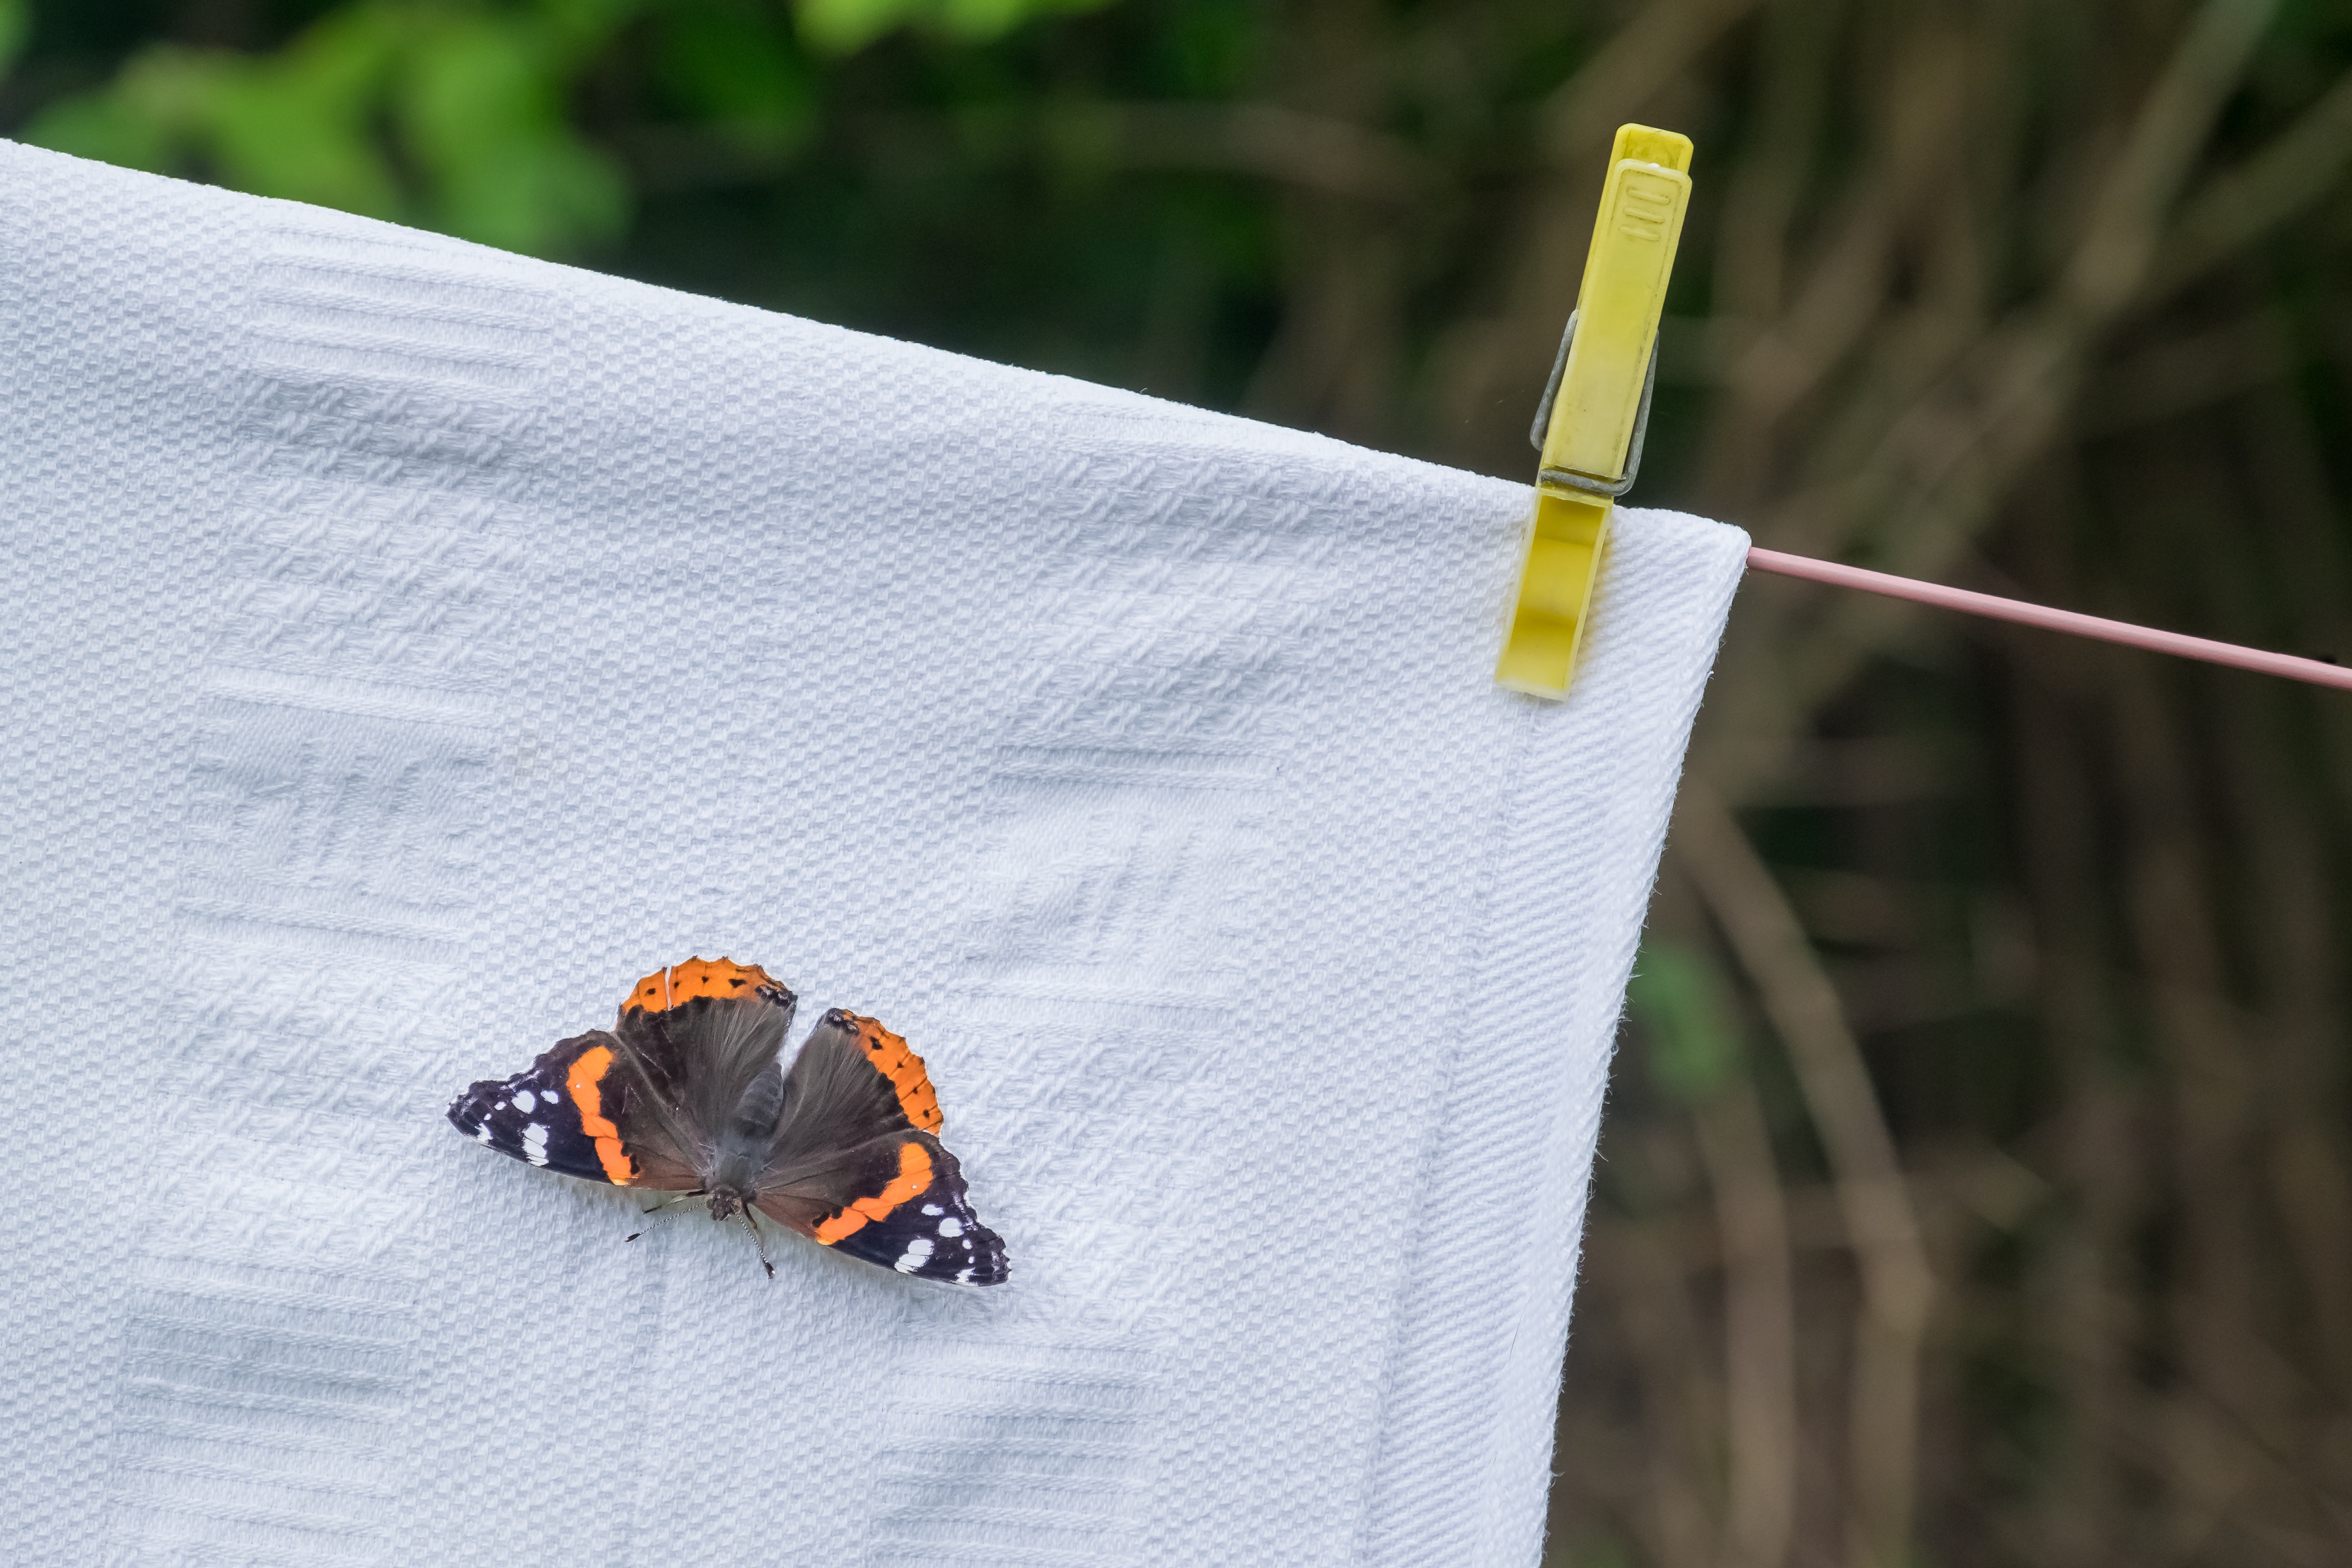
nature, leaf, animal, wildlife, spring, green, insect, biology, washing, butterfly, yellow, drying, textile, entomology, admiral, vanessa atalanta